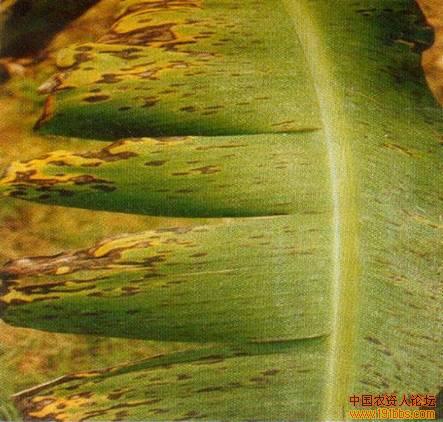
Plant: Banana
Disease: banana black leaf streak